Claudio Vidal

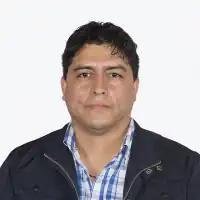

Claudio Orlando Vidal (born 4 June 1980) is an Argentine trade unionist and politician currently serving as Governor of Santa Cruz Province. From 2021 to 2023, he was a National Deputy elected to represent Santa Cruz. He belongs to the local Somos Energía para Renovar Santa Cruz (SER Santa Cruz) party.